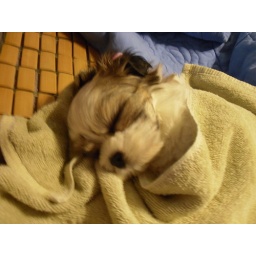
My dog sleeping wrapped in a towel.